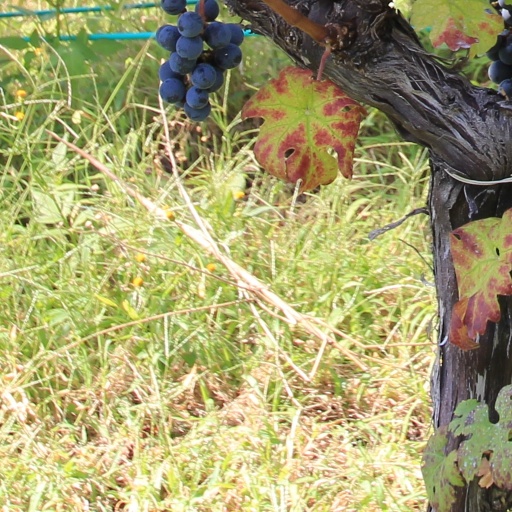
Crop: grape